Music of Spain

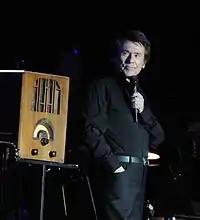
Raphael, recognized as one of the pioneers of the romantic ballad in Spanish music.

In the realm of classical music, Spain boasts a rich tradition of accomplished singers and performers who have made significant contributions to the global musical landscape. The country hosts a vibrant classical music scene, characterized by a multitude of professional orchestras and esteemed opera houses.